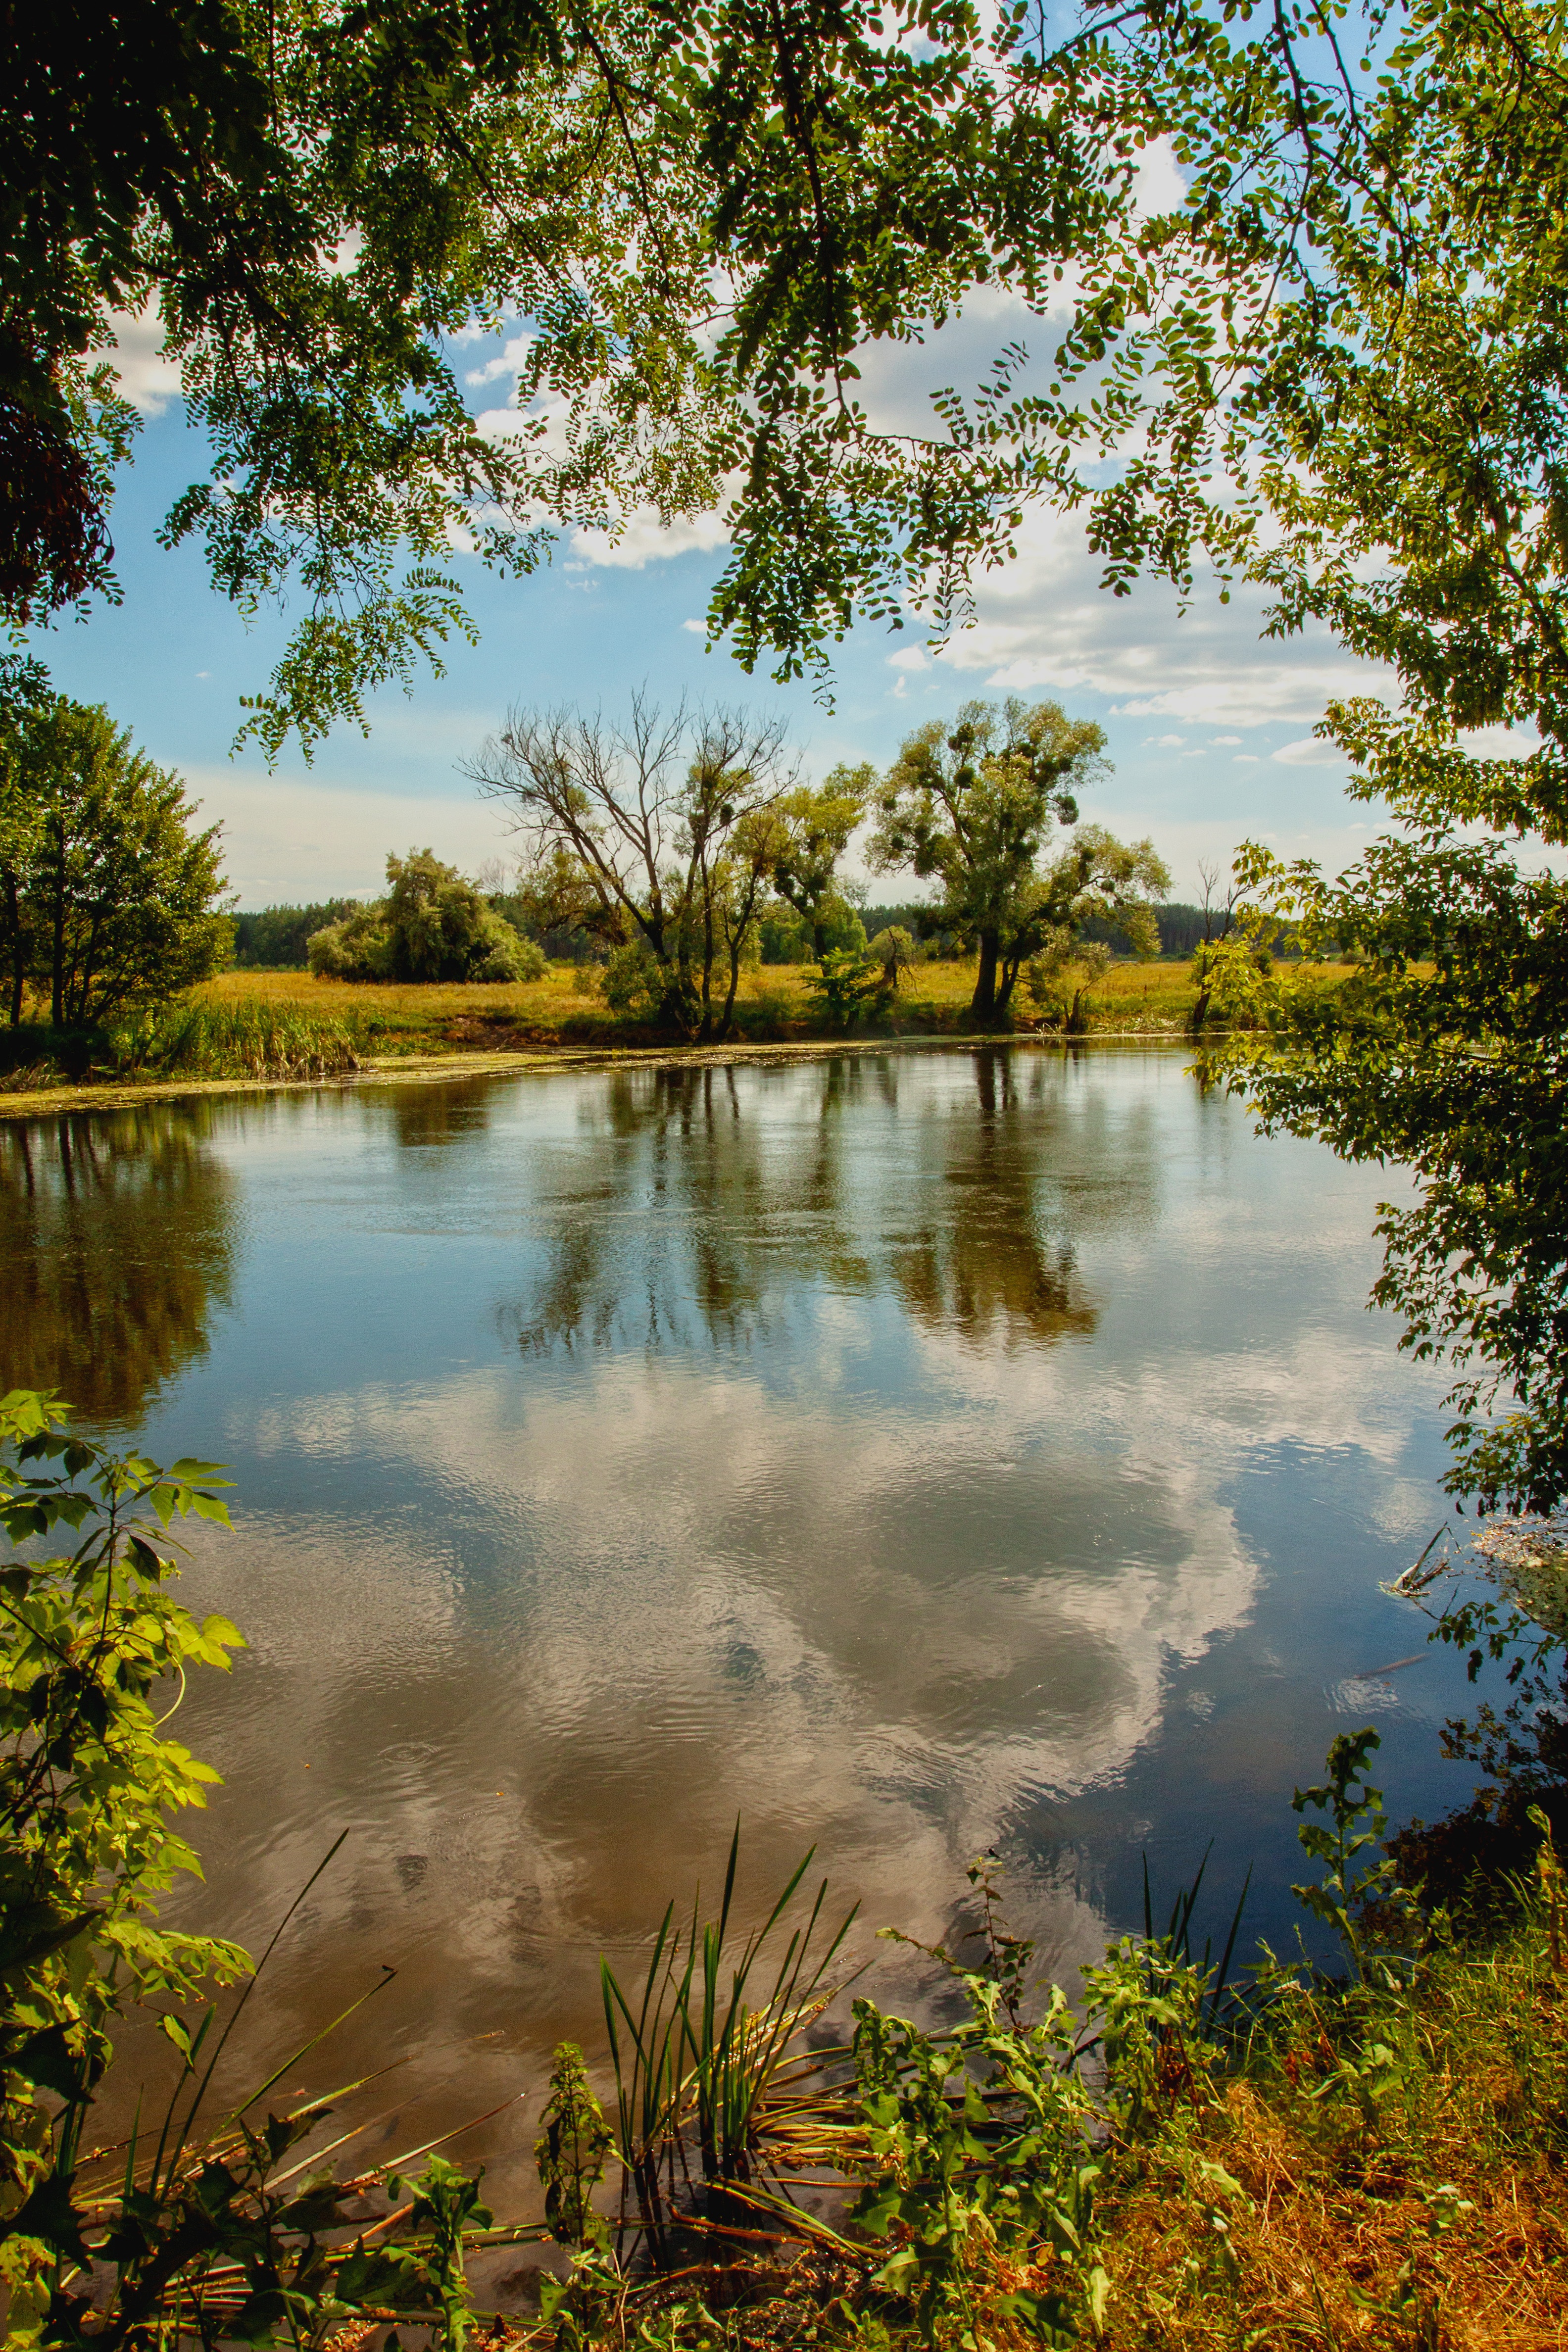
landscape, tree, water, nature, forest, swamp, wilderness, plant, sky, sun, meadow, leaf, lake, river, summer, travel, pond, stream, reflection, autumn, botany, season, body of water, clouds, wetland, woodland, habitat, river bank, natural environment, woody plant